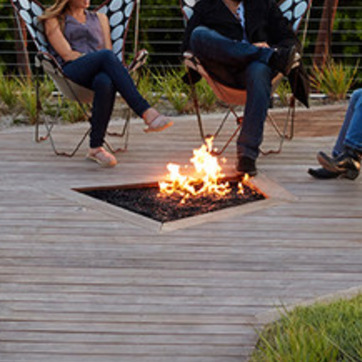
Material: other